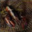
Label: lobster